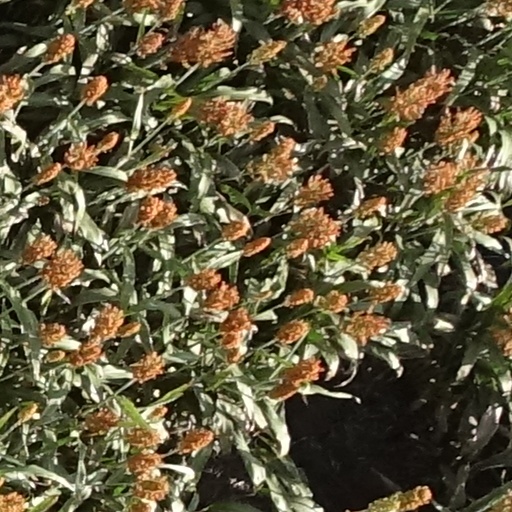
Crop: sorghum